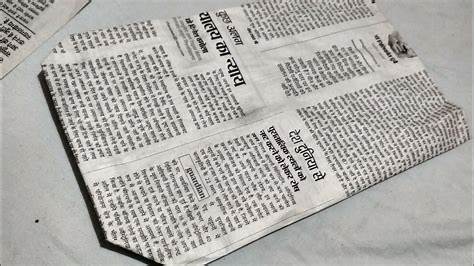
Waste category: paper